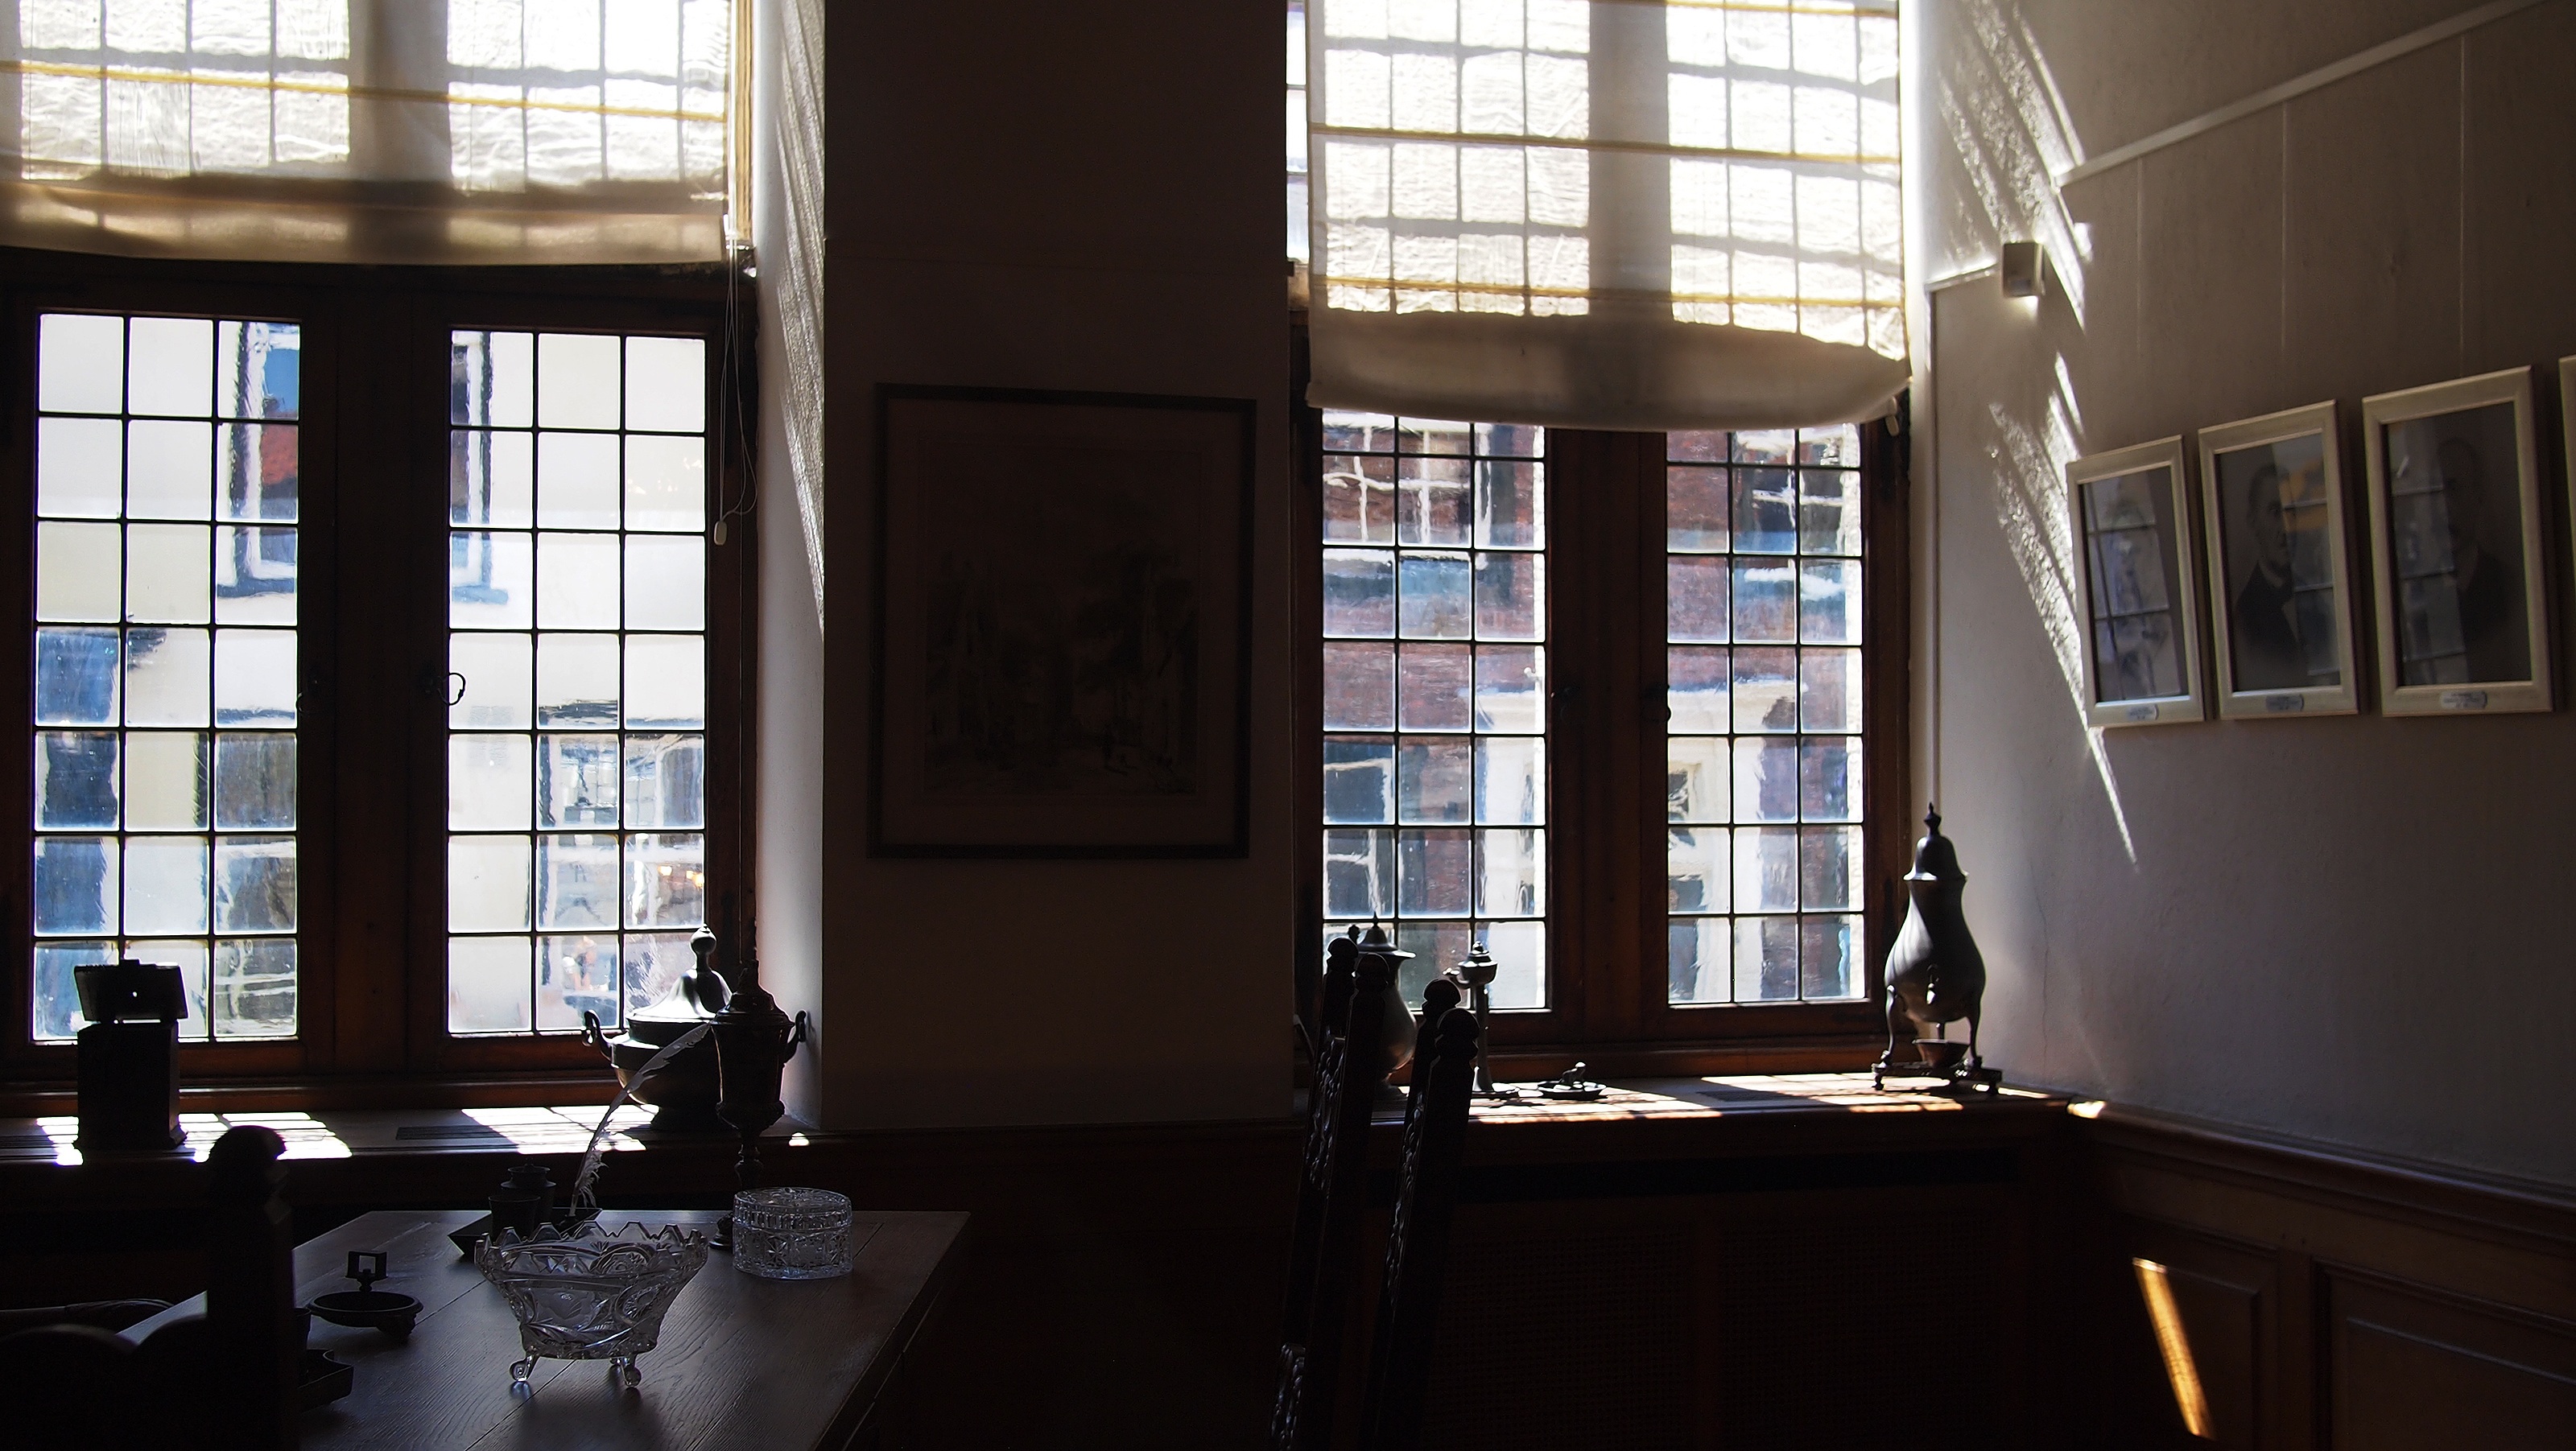
table, light, architecture, house, interior, window, building, home, office, property, living room, room, apartment, interior design, design, condominium, window covering